Stara Emetivka

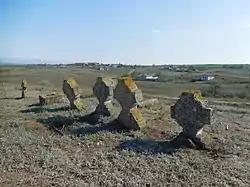
Abandoned cemetery in the village

There are two Emetivka's, Nova and Stara Emetivka. Stara (Стара) means old in Ukrainian. Stara Emetivka means old Emetivka.